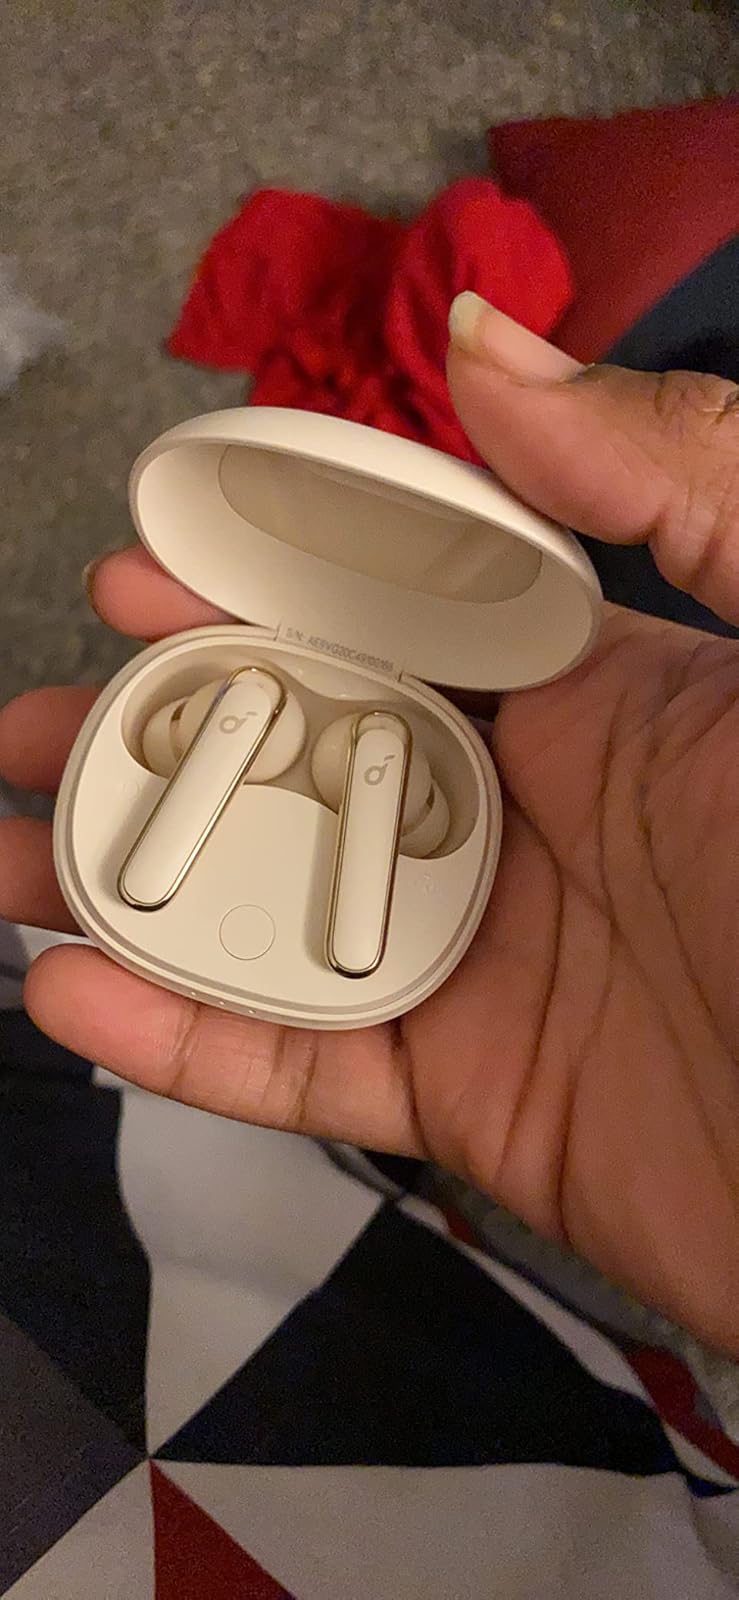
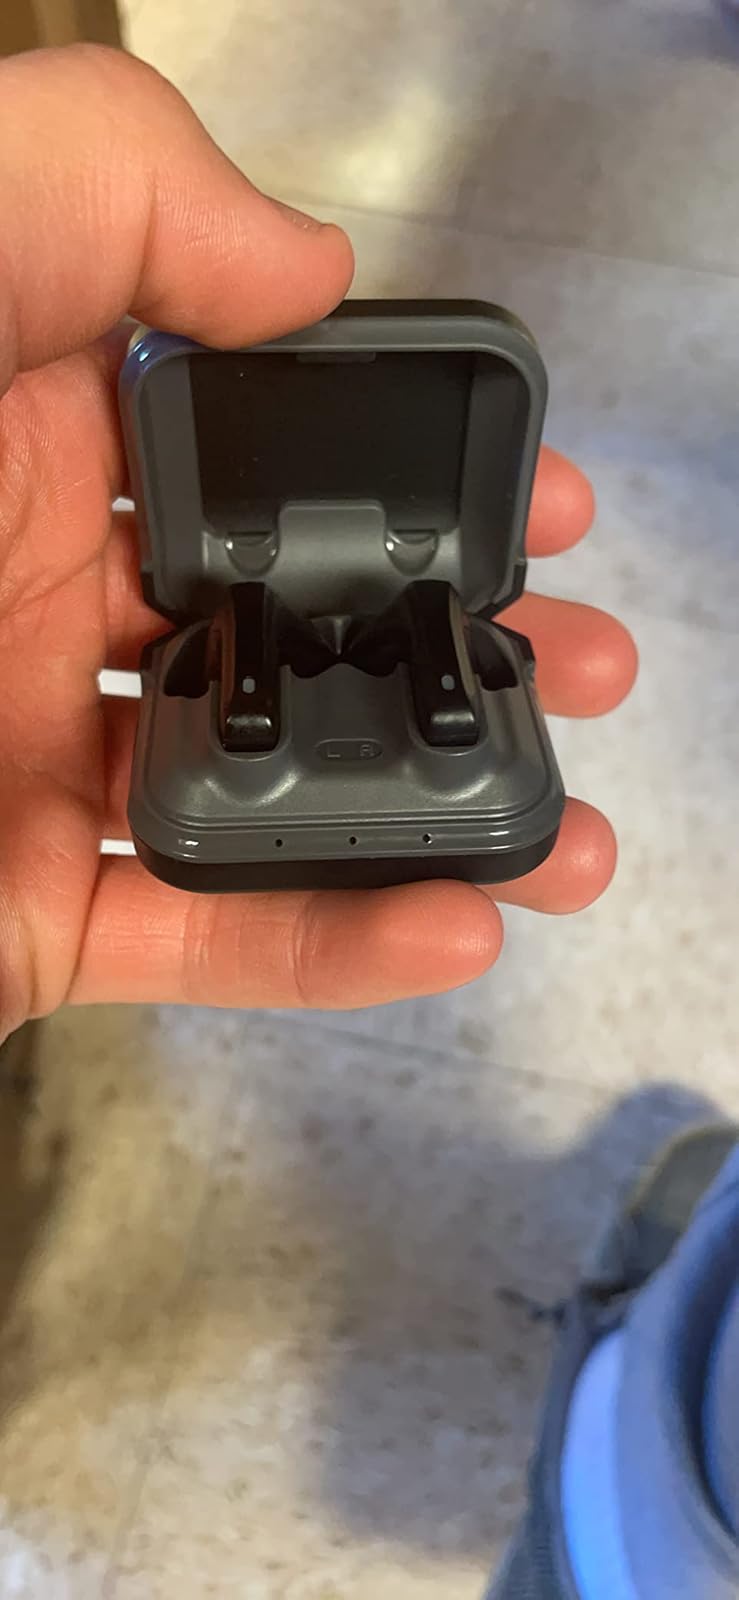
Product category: earbuds
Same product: no